Prochilodus lineatus

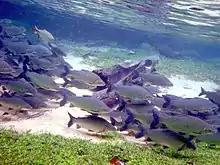
A school of curimba (with "Brycon hillarii") in Rio Da Prata, Mato Grosso do Sul.

The species may comprise more than 50% of the fish biomass in a river system. The fish feeds on biofilm, for which its mouth is especially adapted to scrape from the river bottom. The species also feeds on detritus, being illiophagous; it selects detritus rich in amino acids and is able to selectively avoid mineral matter and refractory organic matter.